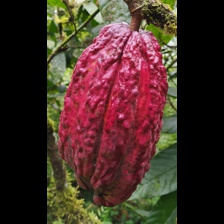
Label: sana